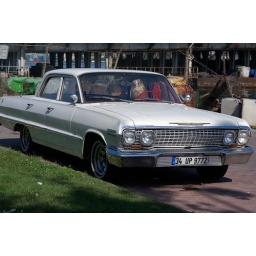
Chevrolet spotted in Istanbul (see the light in driver's mirror position !)